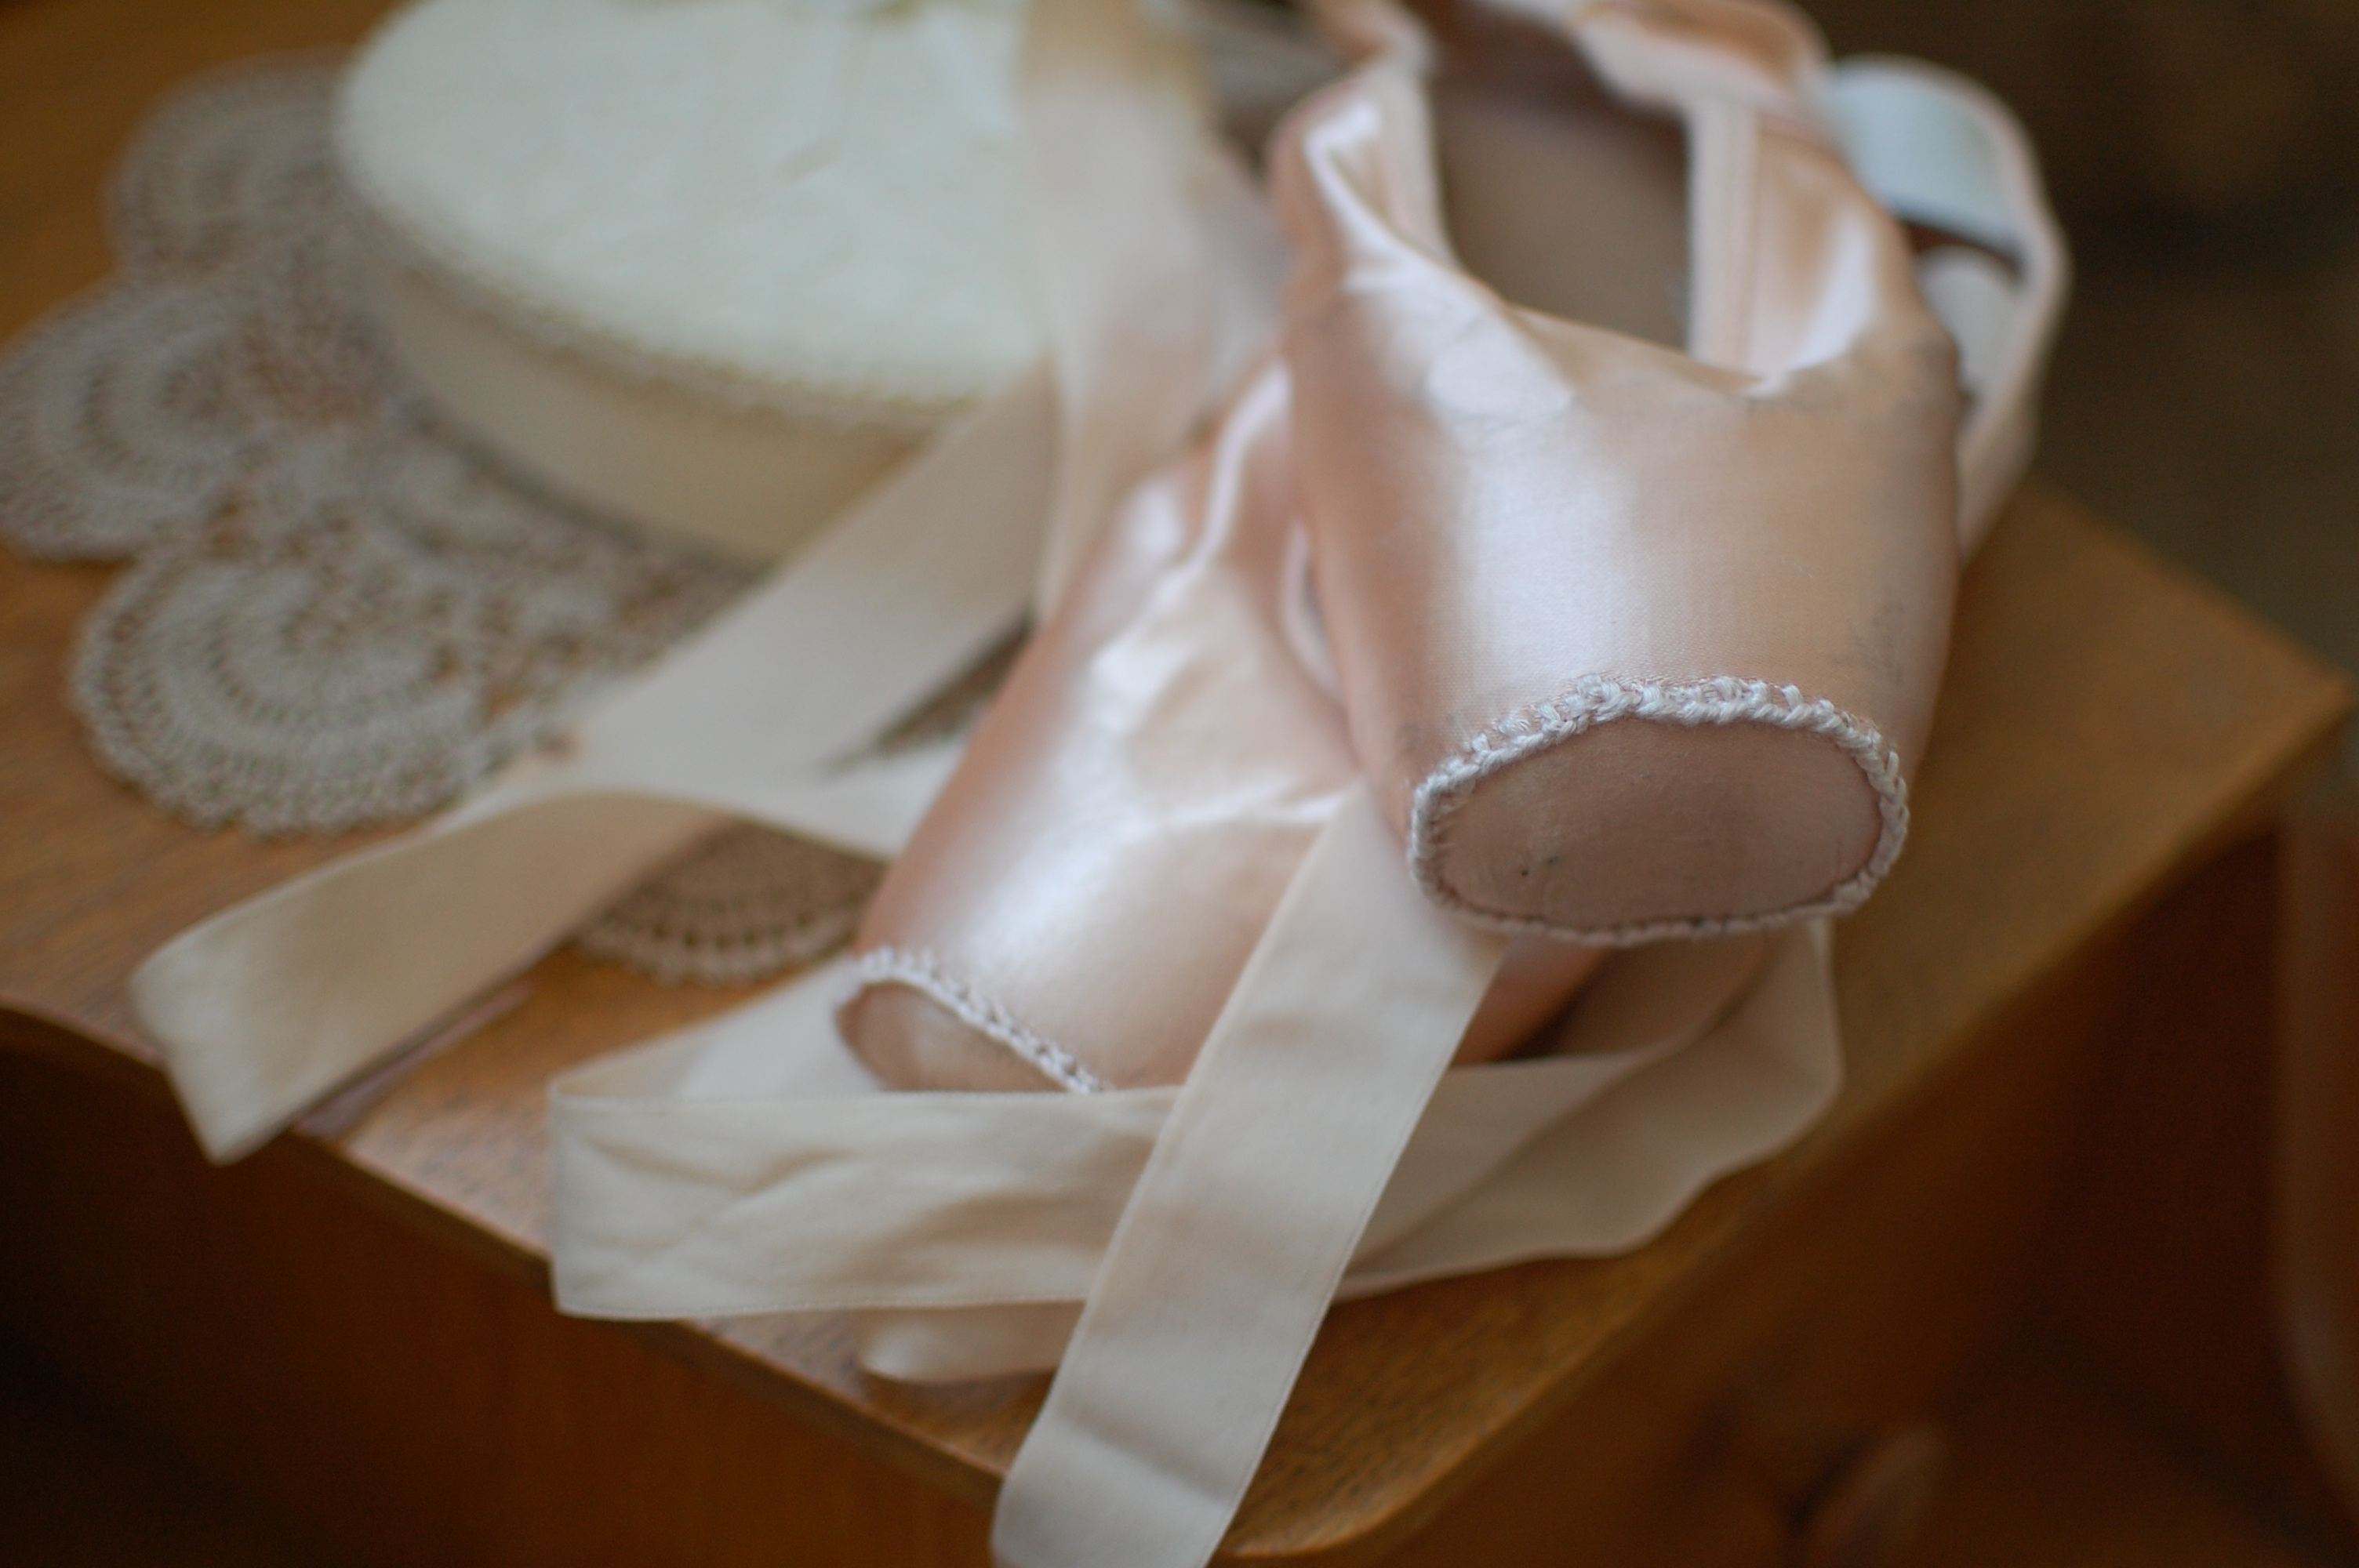
white, flower, dance, clothing, pink, slipper, ballerina, ballet, textile, art, dress, icing, dancing, satin, pointe shoes, ballet shoes